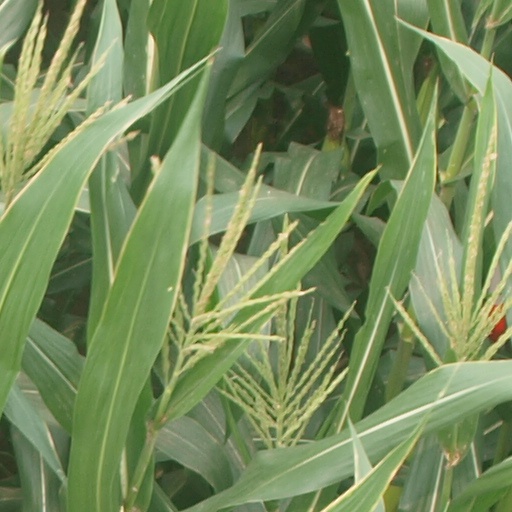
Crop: maize; corn